Klára Seidlová

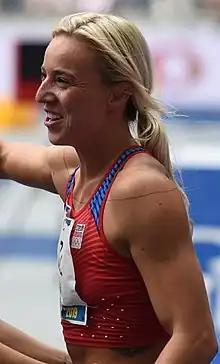

Klára Seidlová (born 10 March 1994) is a Czech sprinter. She won a bronze medal at the 2013 European Junior Championships. She also represented her country at the 2018 World Indoor Championships reaching the semifinals.